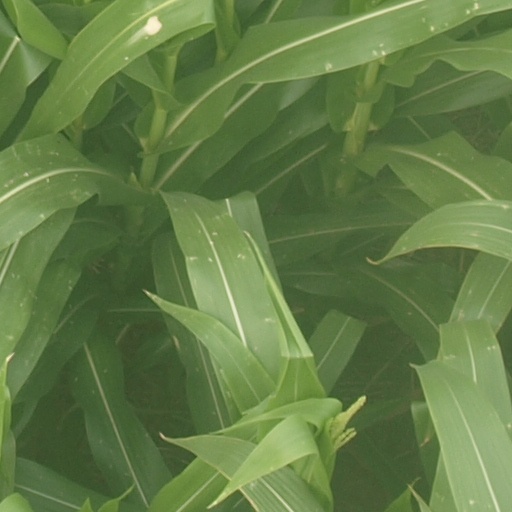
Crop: maize; corn